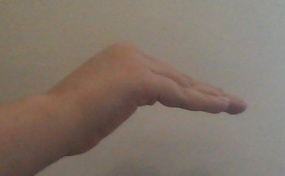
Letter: haa